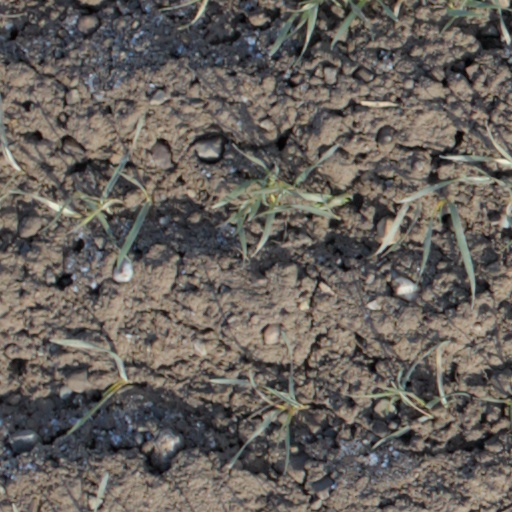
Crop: wheat